Kansas Jayhawks football

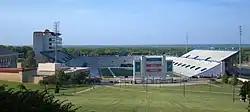
Kansas's home stadium, David Booth Kansas Memorial Stadium, was completed in 1921 and is one of the oldest football stadiums in the nation.

The Jayhawks are one of the oldest football programs in the country, being founded in 1890. The most successful era for Kansas football was 1890 to 1952, when the program recorded four undefeated seasons and posted an overall winning percentage, over 300 wins, several conference championships, and made major bowl appearances. From 1953 to 1968, the Jayhawks continued to find success on the football field, sharing three conference titles and attending more bowl games, but the team's overall winning percentage during that era slipped. From 1969 through the 2009 season KU's winning percentage dipped to (195–263–9), but the team continued to find some success during this era, twice finishing in the top 10 of the AP Poll, including a 12–1 season in 2007 that ended with an Orange Bowl victory.